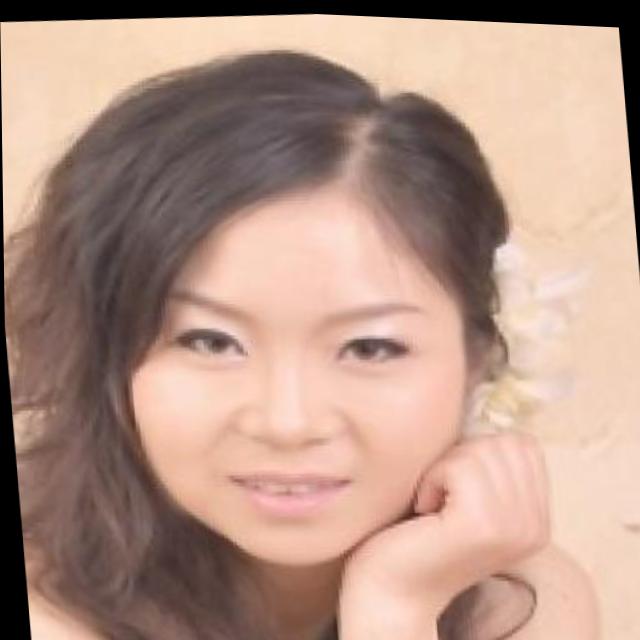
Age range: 21-44